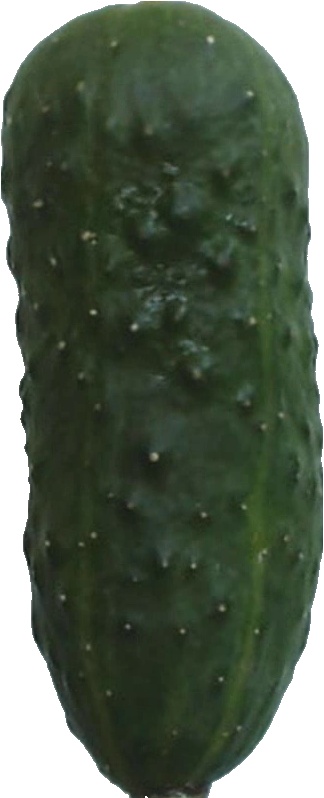
Label: cucumber_1